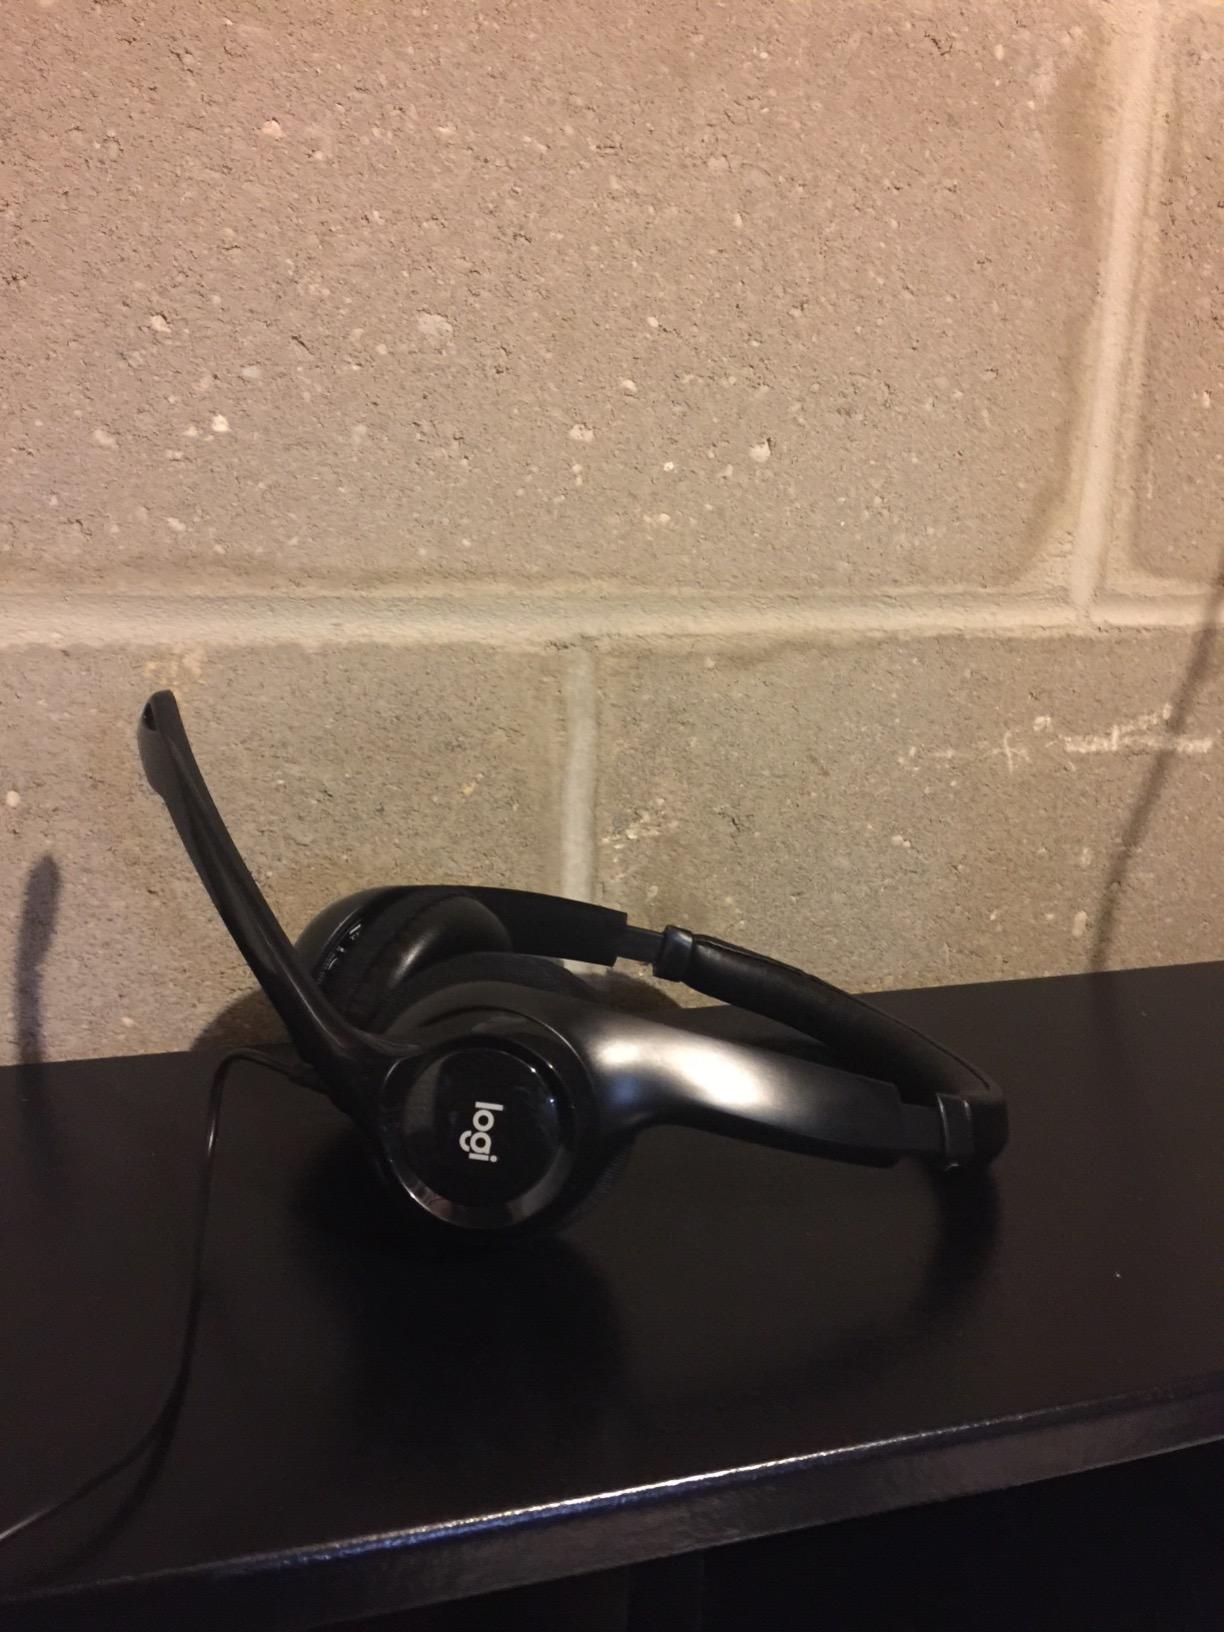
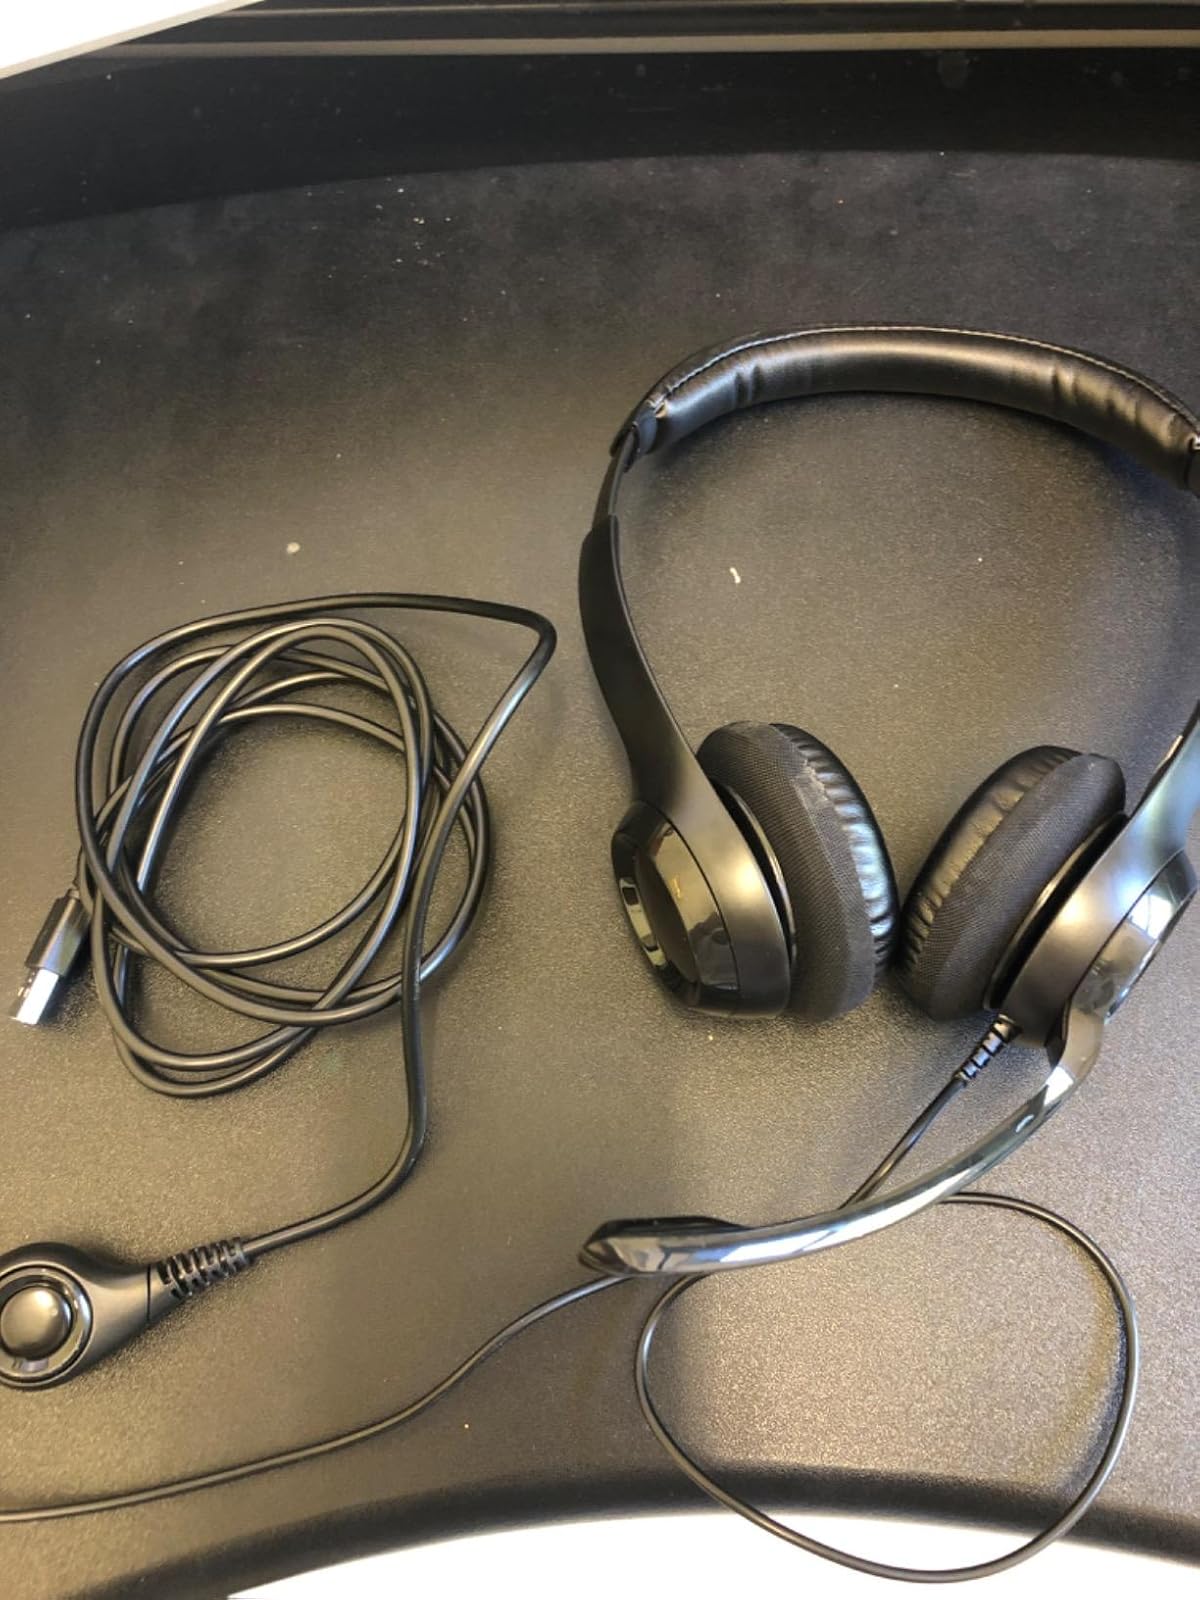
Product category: headphones
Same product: yes